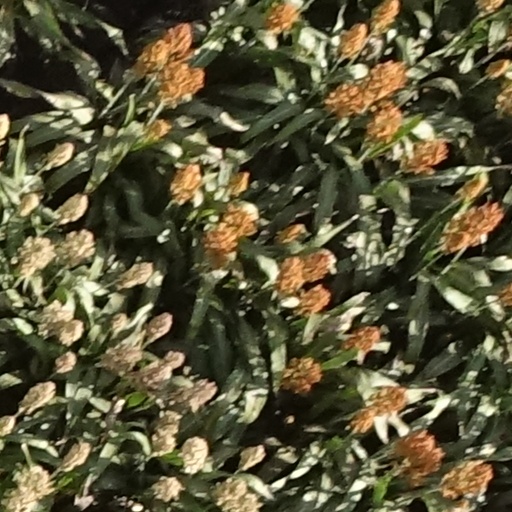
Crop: sorghum